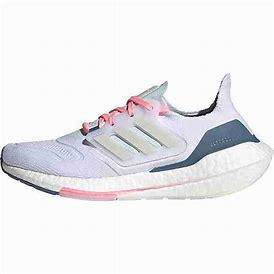
Brand: Adidas
Model: Ultraboost 22 Lauf